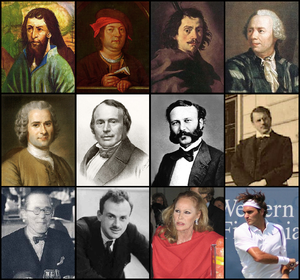
Les Suisses sont, au sens large, un groupe ethnique, et au sens restreint, un peuple formant une nation, la Suisse. Dans le premier sens, les Suisses se composent de l'ensemble des personnes qui partagent une culture commune, une descendance commune et une histoire commune, celle de la Suisse. Dans le second sens, les Suisses sont les habitants de la Suisse et se composent de ceux dont la nationalité est suisse.